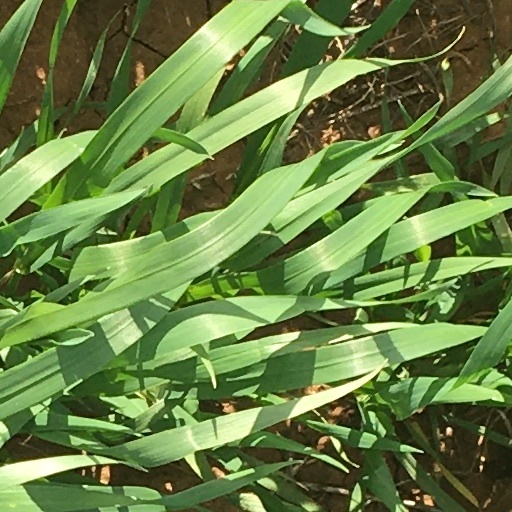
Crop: wheat